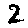
Label: 2